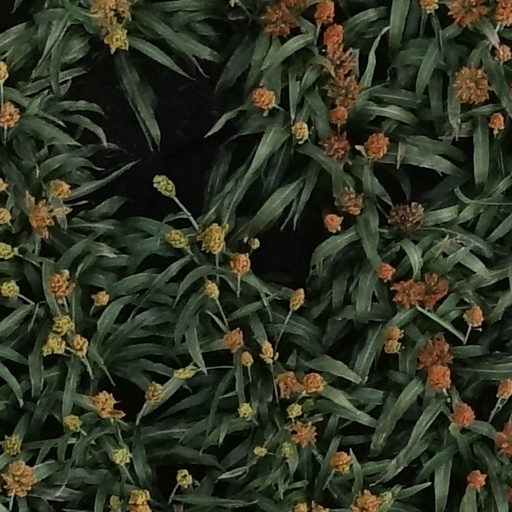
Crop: sorghum